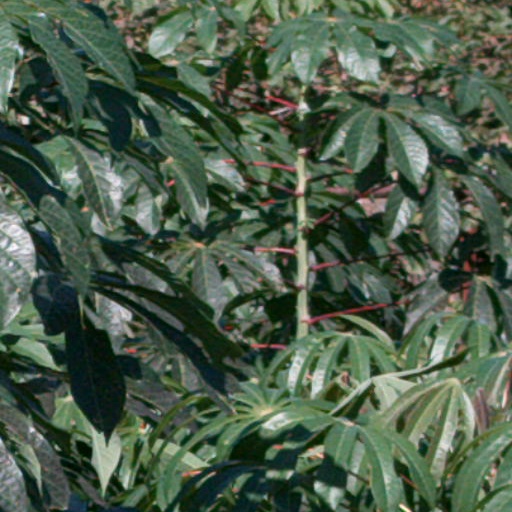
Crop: cassava